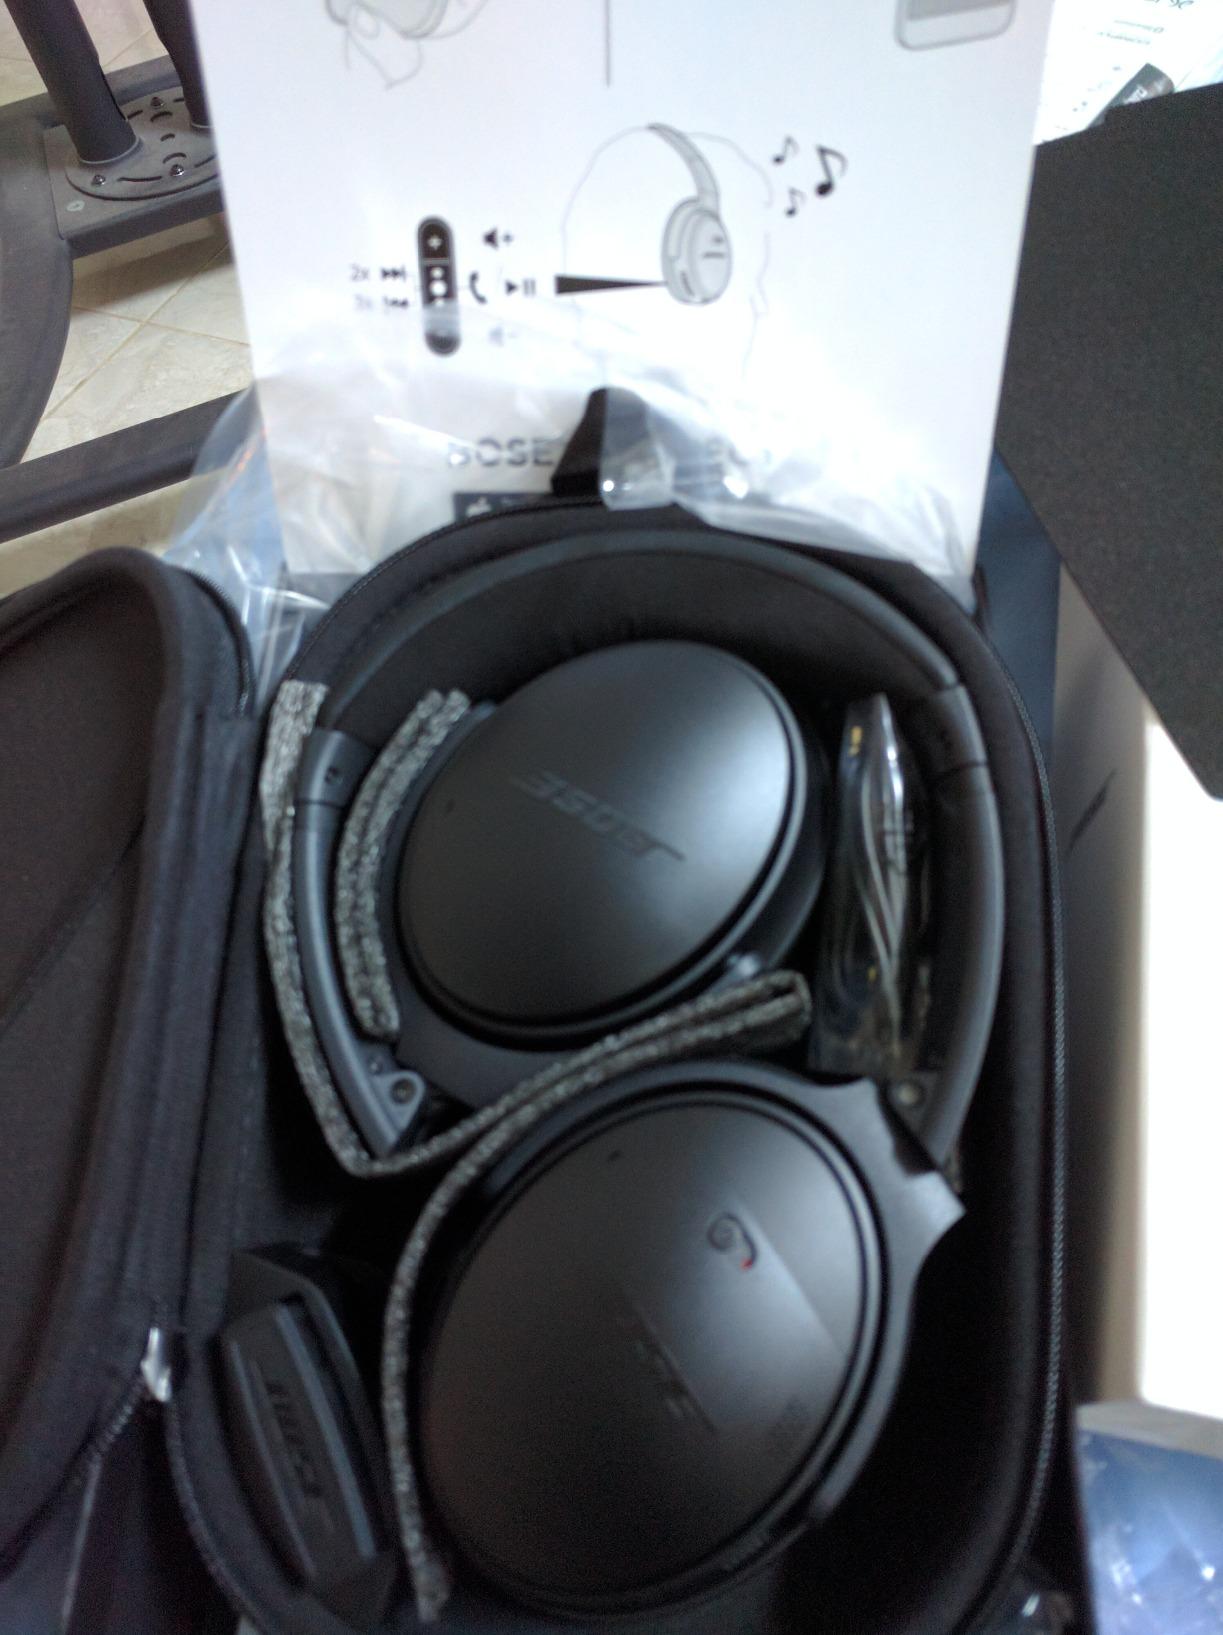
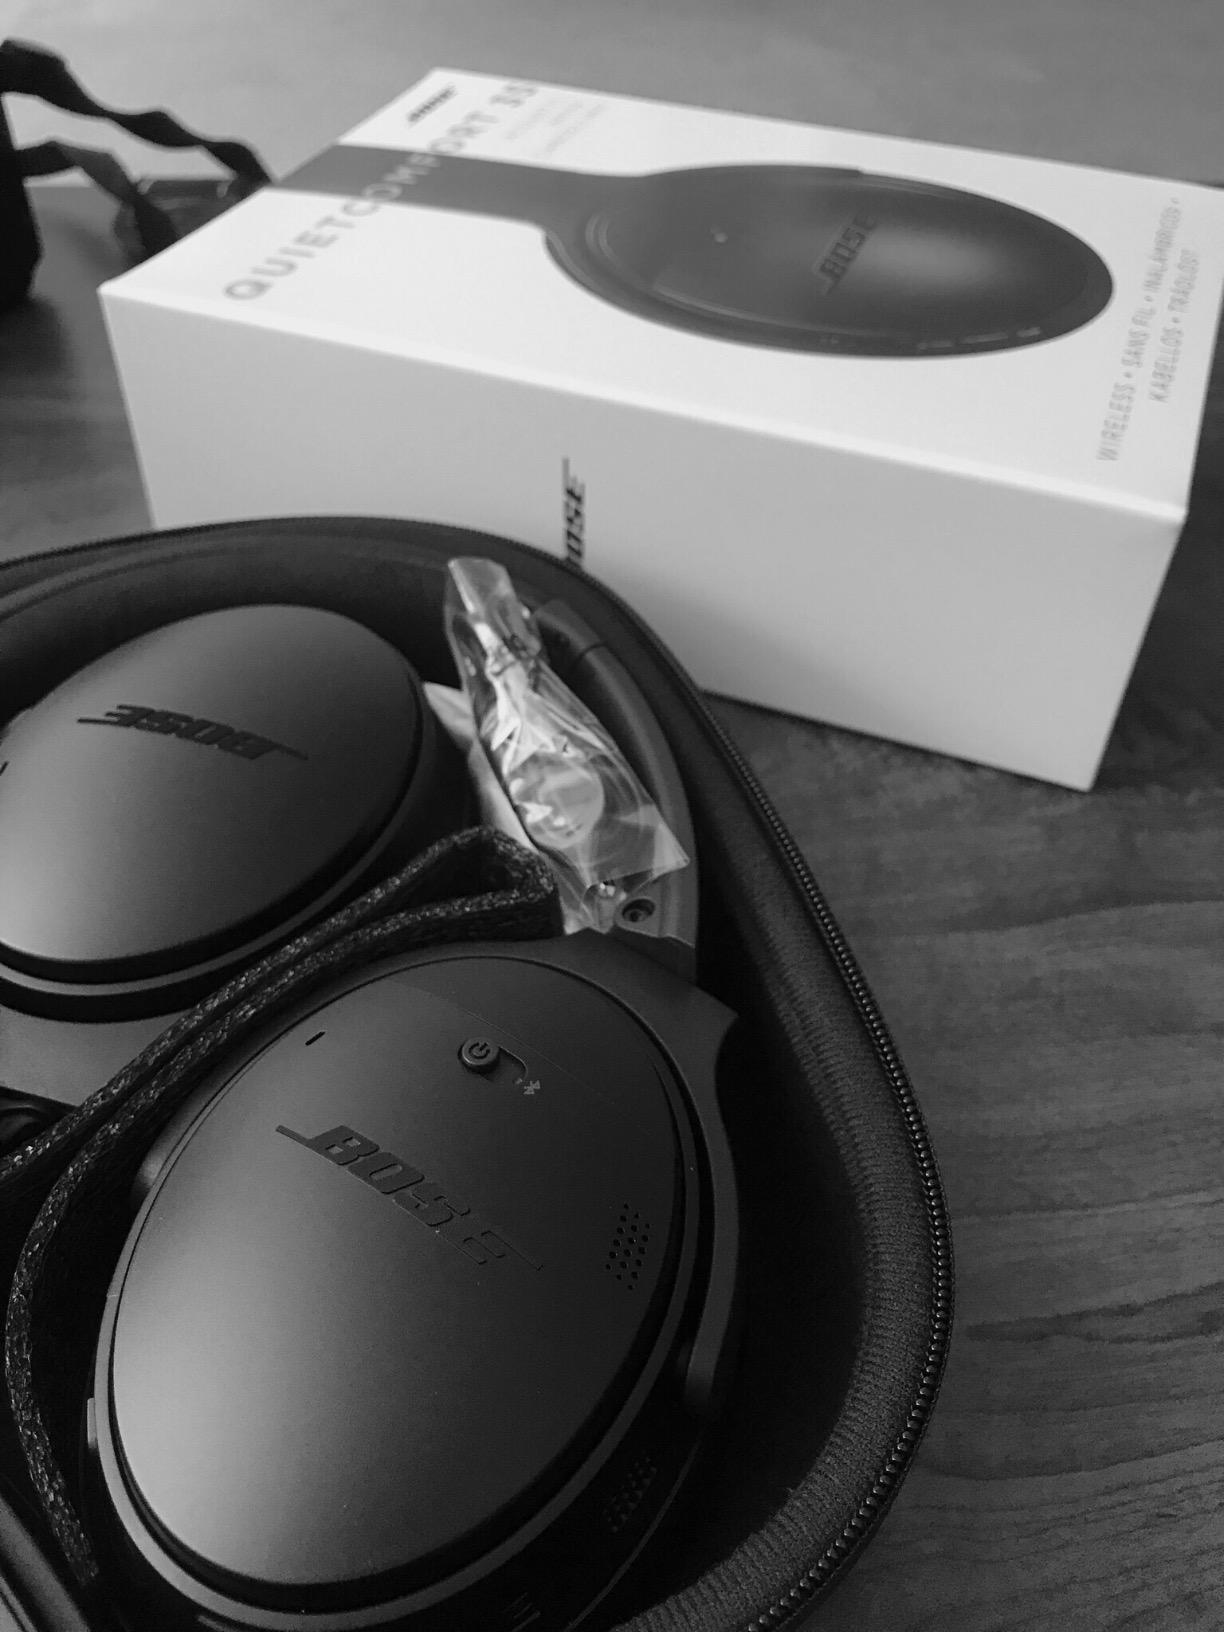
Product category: headphones
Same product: yes